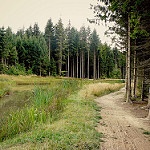
Label: forest